Type VI secretion system

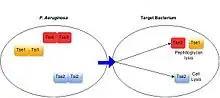
The antibacterial mechanism in "P. aeruginosa". "P. aeruginosa" have self-immunity to their own effector toxins: Tsi proteins bind and stabilise Tse toxins, preventing cell senescence and peptidoglycan cell wall lysis.

The T6SS is thought to resemble an inverted phage extending outward from the bacterial cell surface. It consists of 14 proteins that assemble into three sub-complexes: a phage tail-like tubule, a phage baseplate-like structure, and cell-envelope spanning membrane complex. These three subcomplexes work together to transport proteins across the bacterial cell envelope and into a target cell through a contractile mechanism